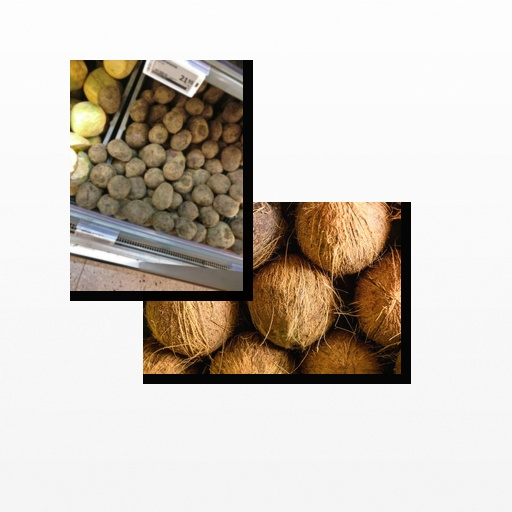
Food items: coconut, beetroot